Ian Wallach

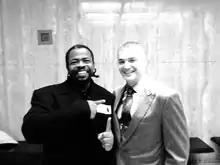
Photo of Ian Wallach with client Peter Nelson, Jr. following dismissal of case in Los Angeles Superior Court, Compton Courthouse, December 19, 2013.

Wallach previously worked as an associate at Luce, Forward, Hamilton & Scripps in their New York office. He left the firm in 2005 and moved to California to join the Office of the Public Defender. He co-founded Feldman & Wallach, LLP in 2010 with Jason Feldman, an attorney he previously met while transitioning to the public defender's office in 2005. In 2015 he founded his own firm, The Law Offices of Ian Wallach, PC, with offices in Los Angeles and New York.